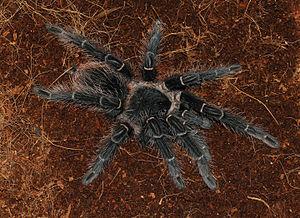
Mygale Saumonée (Lasiodora parahybana) male. Čeština: Brazilský zemní pavouk sklípkan parahybský, samec, (Lasiodora parahybana). Español: Lasiodora parahybana (macho), una especie de tarántula originaria de Brasil. Magyar: Brazíliai óriás madárpók (Lasiodora parahybana) Italiano: Lasiodora parahybana una specie di tarantola endemica dello stato di Paraíba, in Brasile. 한국어: 브라질 북동부에 서식하는 대형 타란툴라(Lasiodora parahybana)의 수컷. Македонски: Бразилски розов птицојад (Lasiodora parahybana)